Wojciech Lemański

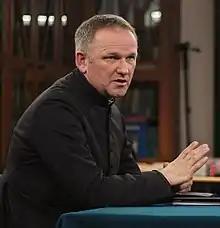

Wojciech Michał Lemański (born 22 September 1960) is a Polish priest of the Roman Catholic Church who was ordered by his superior Archbishop Henryk Hoser to leave his parish for disobedience and failing to comply with some of the teachings of the Catholic Church.